Oriental darter

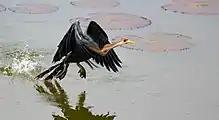

Adults go through a synchronous moult of their flight feathers after the breeding season, resulting in the loss of flying ability for a brief period. When disturbed from their perches during this period, they dive into the water below and attempt to escape underwater. This escape behaviour is also employed by chicks at the nest. They are very silent except at the nest where they produce grunts and croaks and a disyllabic "chigi-chigi-chigi". Chicks are noisy when begging for food. Adults roost communally in trees close to or over water.